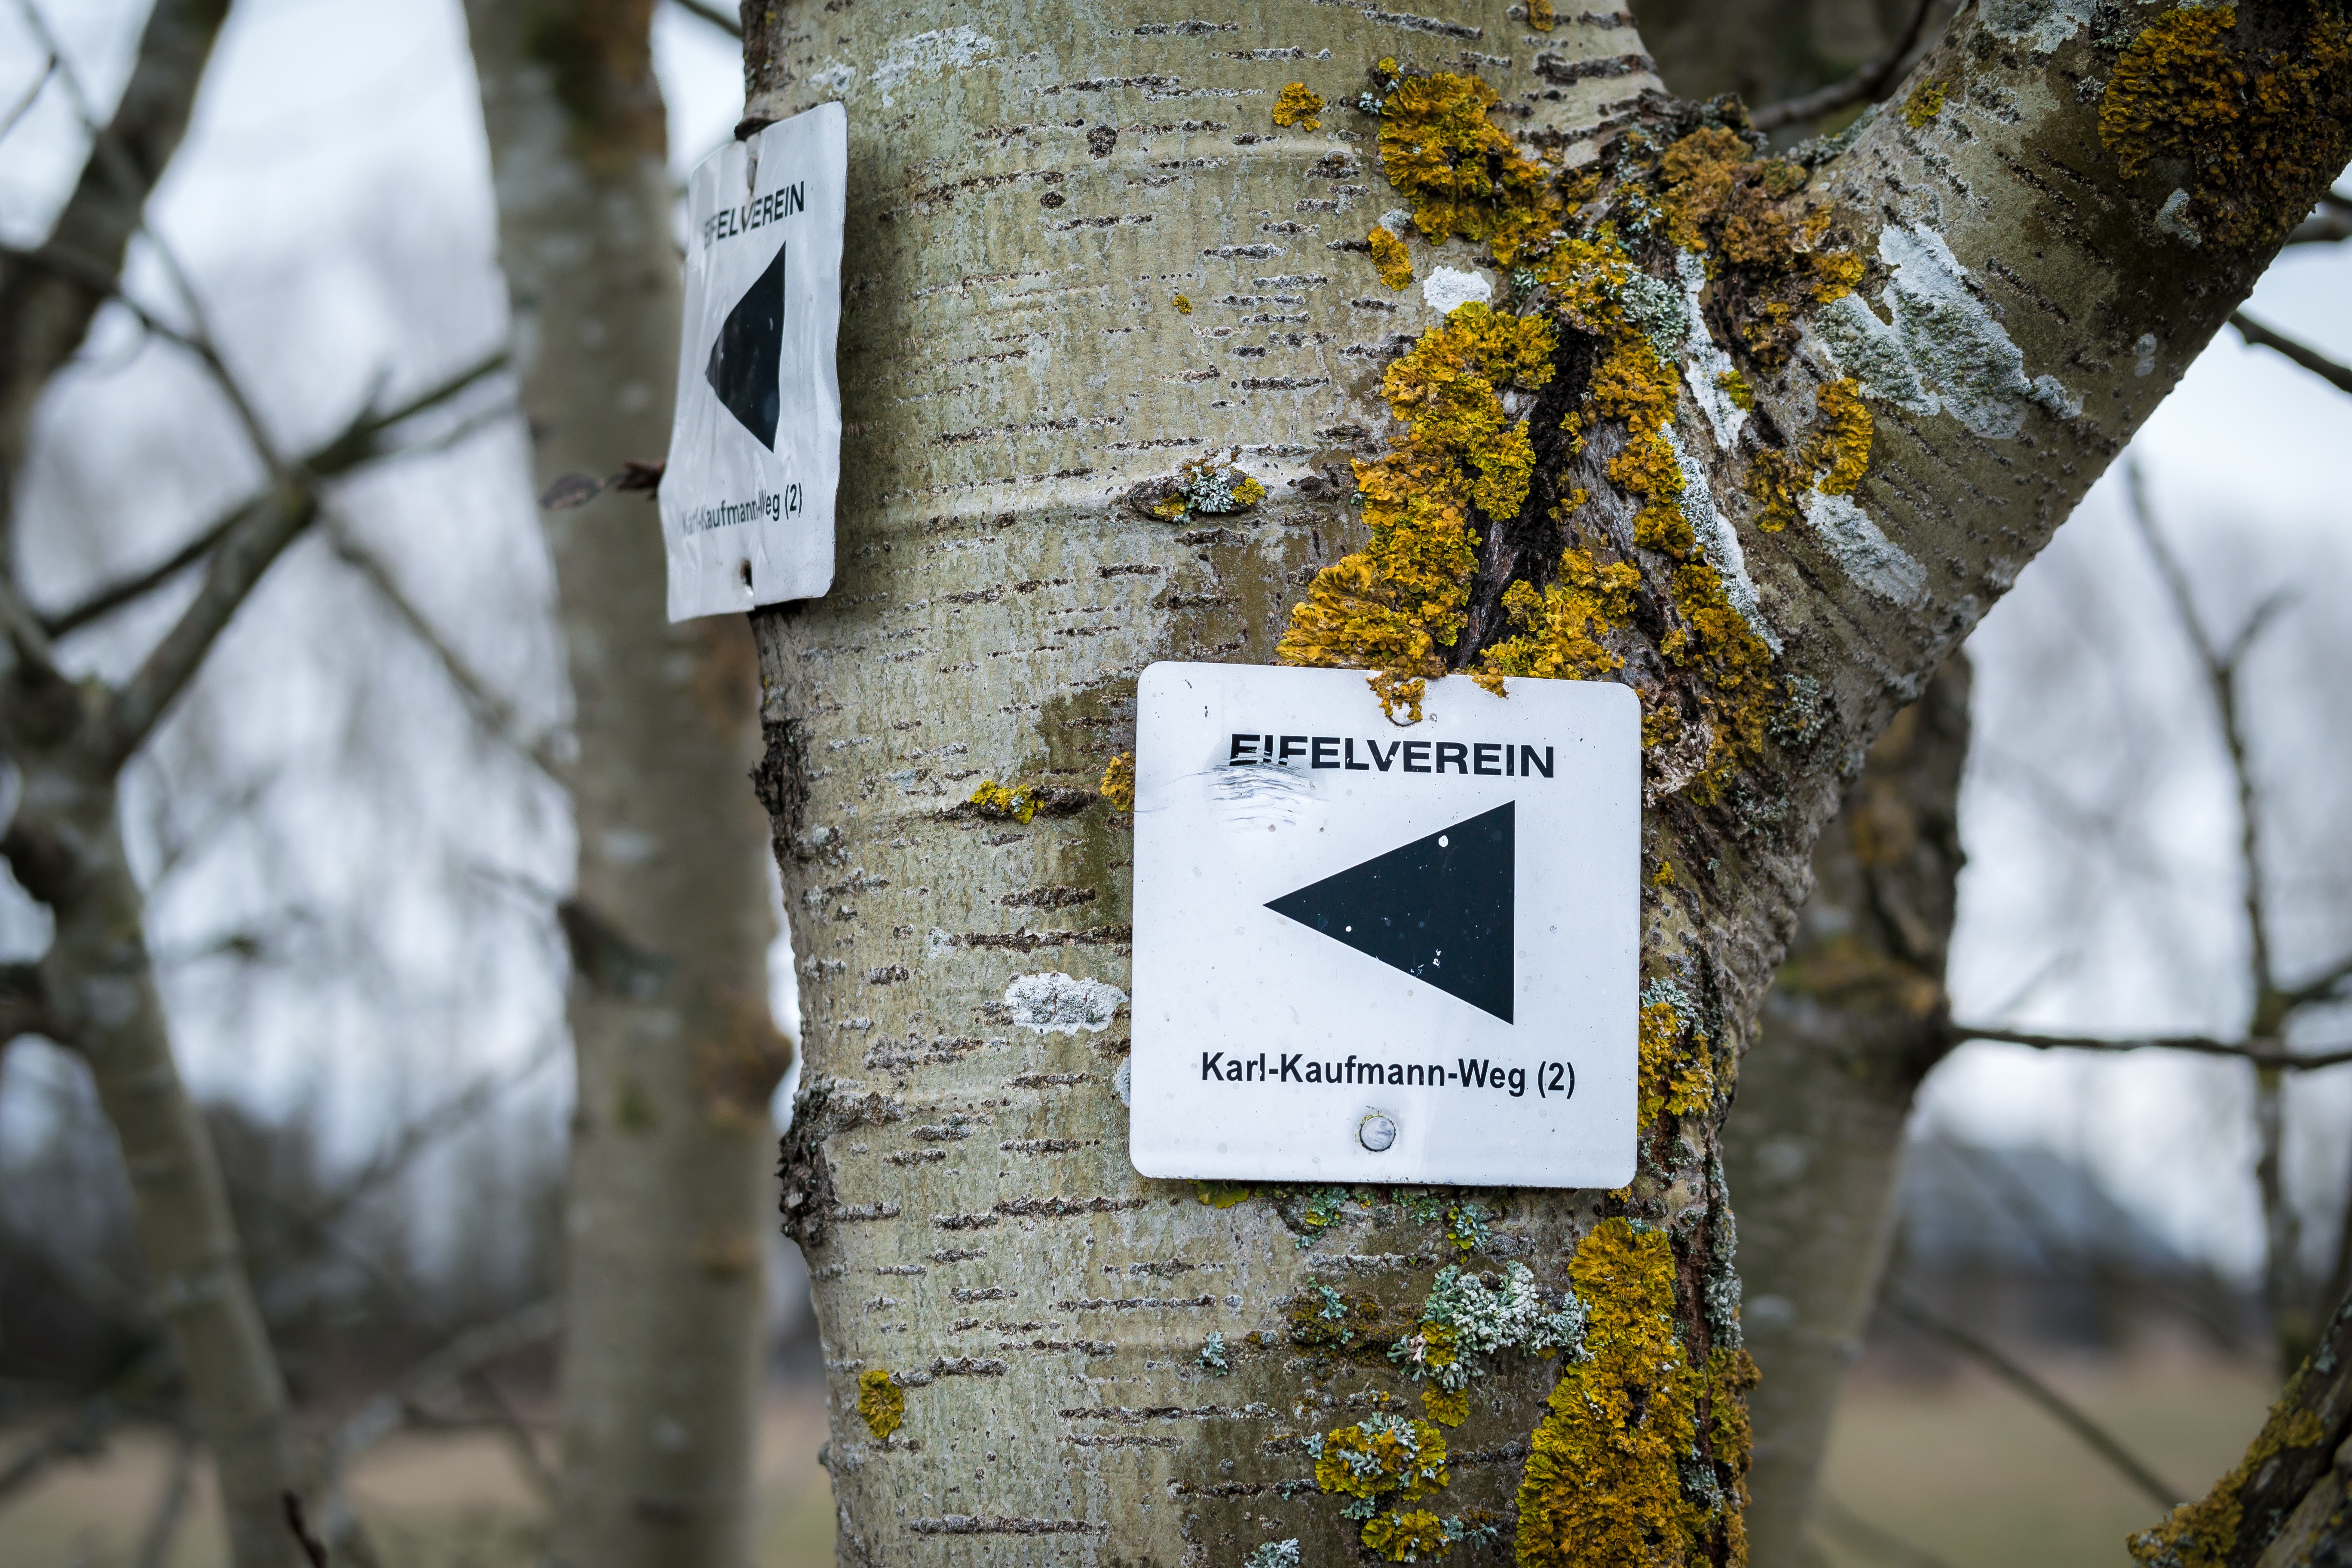
tree, nature, forest, winter, plant, hiking, leaf, idyllic, spring, autumn, weather, yellow, season, eifel, migratory character, woody plant, eifel club